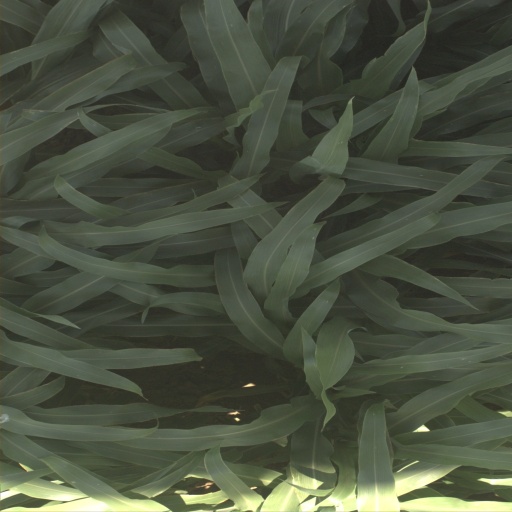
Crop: sorghum